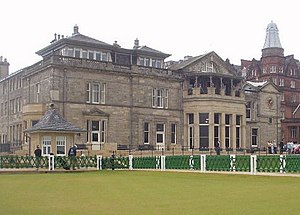
The Royal and Ancient Golf Club of St Andrews
R&As klubhus
The Royal and Ancient Golf Club of St Andrews er en af verdens ældste golfklubber, og styringsorganet for golf over store dele af verden. R&A har sit hovedkontor i St Andrews i Skotland, som regnes for golfens hjemsted.